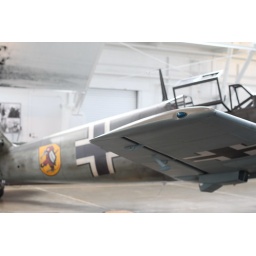
Flying Heritage Collection Fly Day May 22 2010 - Paul Allen's vintage airplane museum, many in flying order